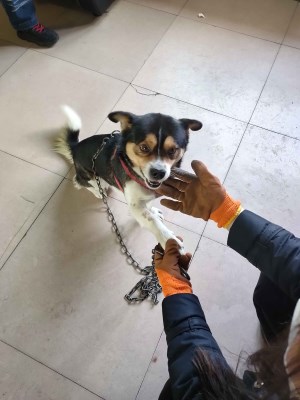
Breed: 3336-n000121-chinese_rural_dog